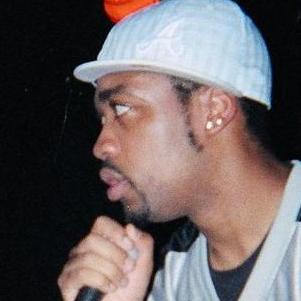
Age: 25